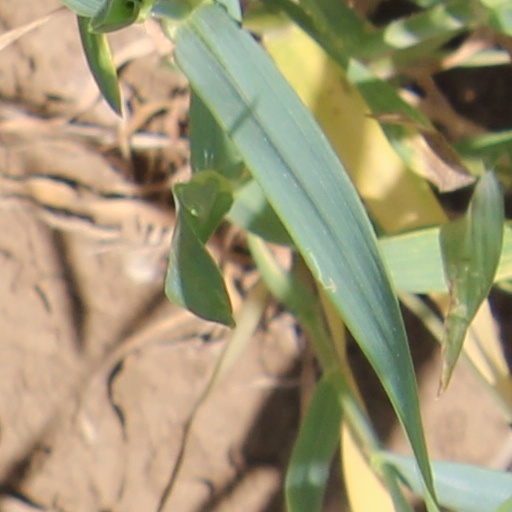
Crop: wheat